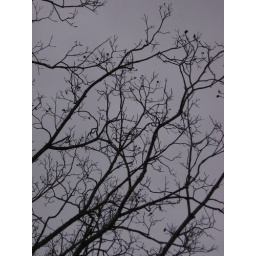
Barren pecan tree limbs against a gray sky